Scenic design and sets in commedia dell'arte

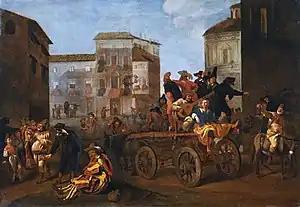
This is an example of one of the many depictions of Commedia dell'Arte actors performing on the street.

There is evidence of indoor and outdoor stages used for Commedia dell'Arte with a variation of scenic design. While we know for a fact that Commedia dell'Arte Troupes did perform in indoor spaces, there is no real evidence of use for outdoor spaces aside from depictions of various artists.